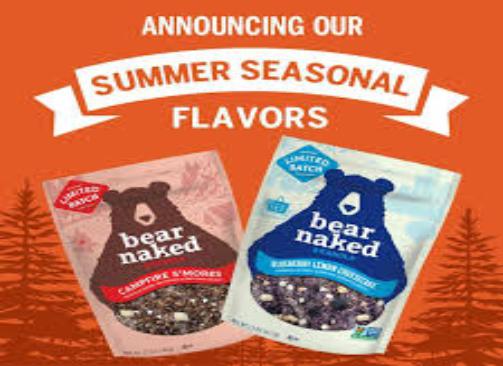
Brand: Bear Naked
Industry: Food